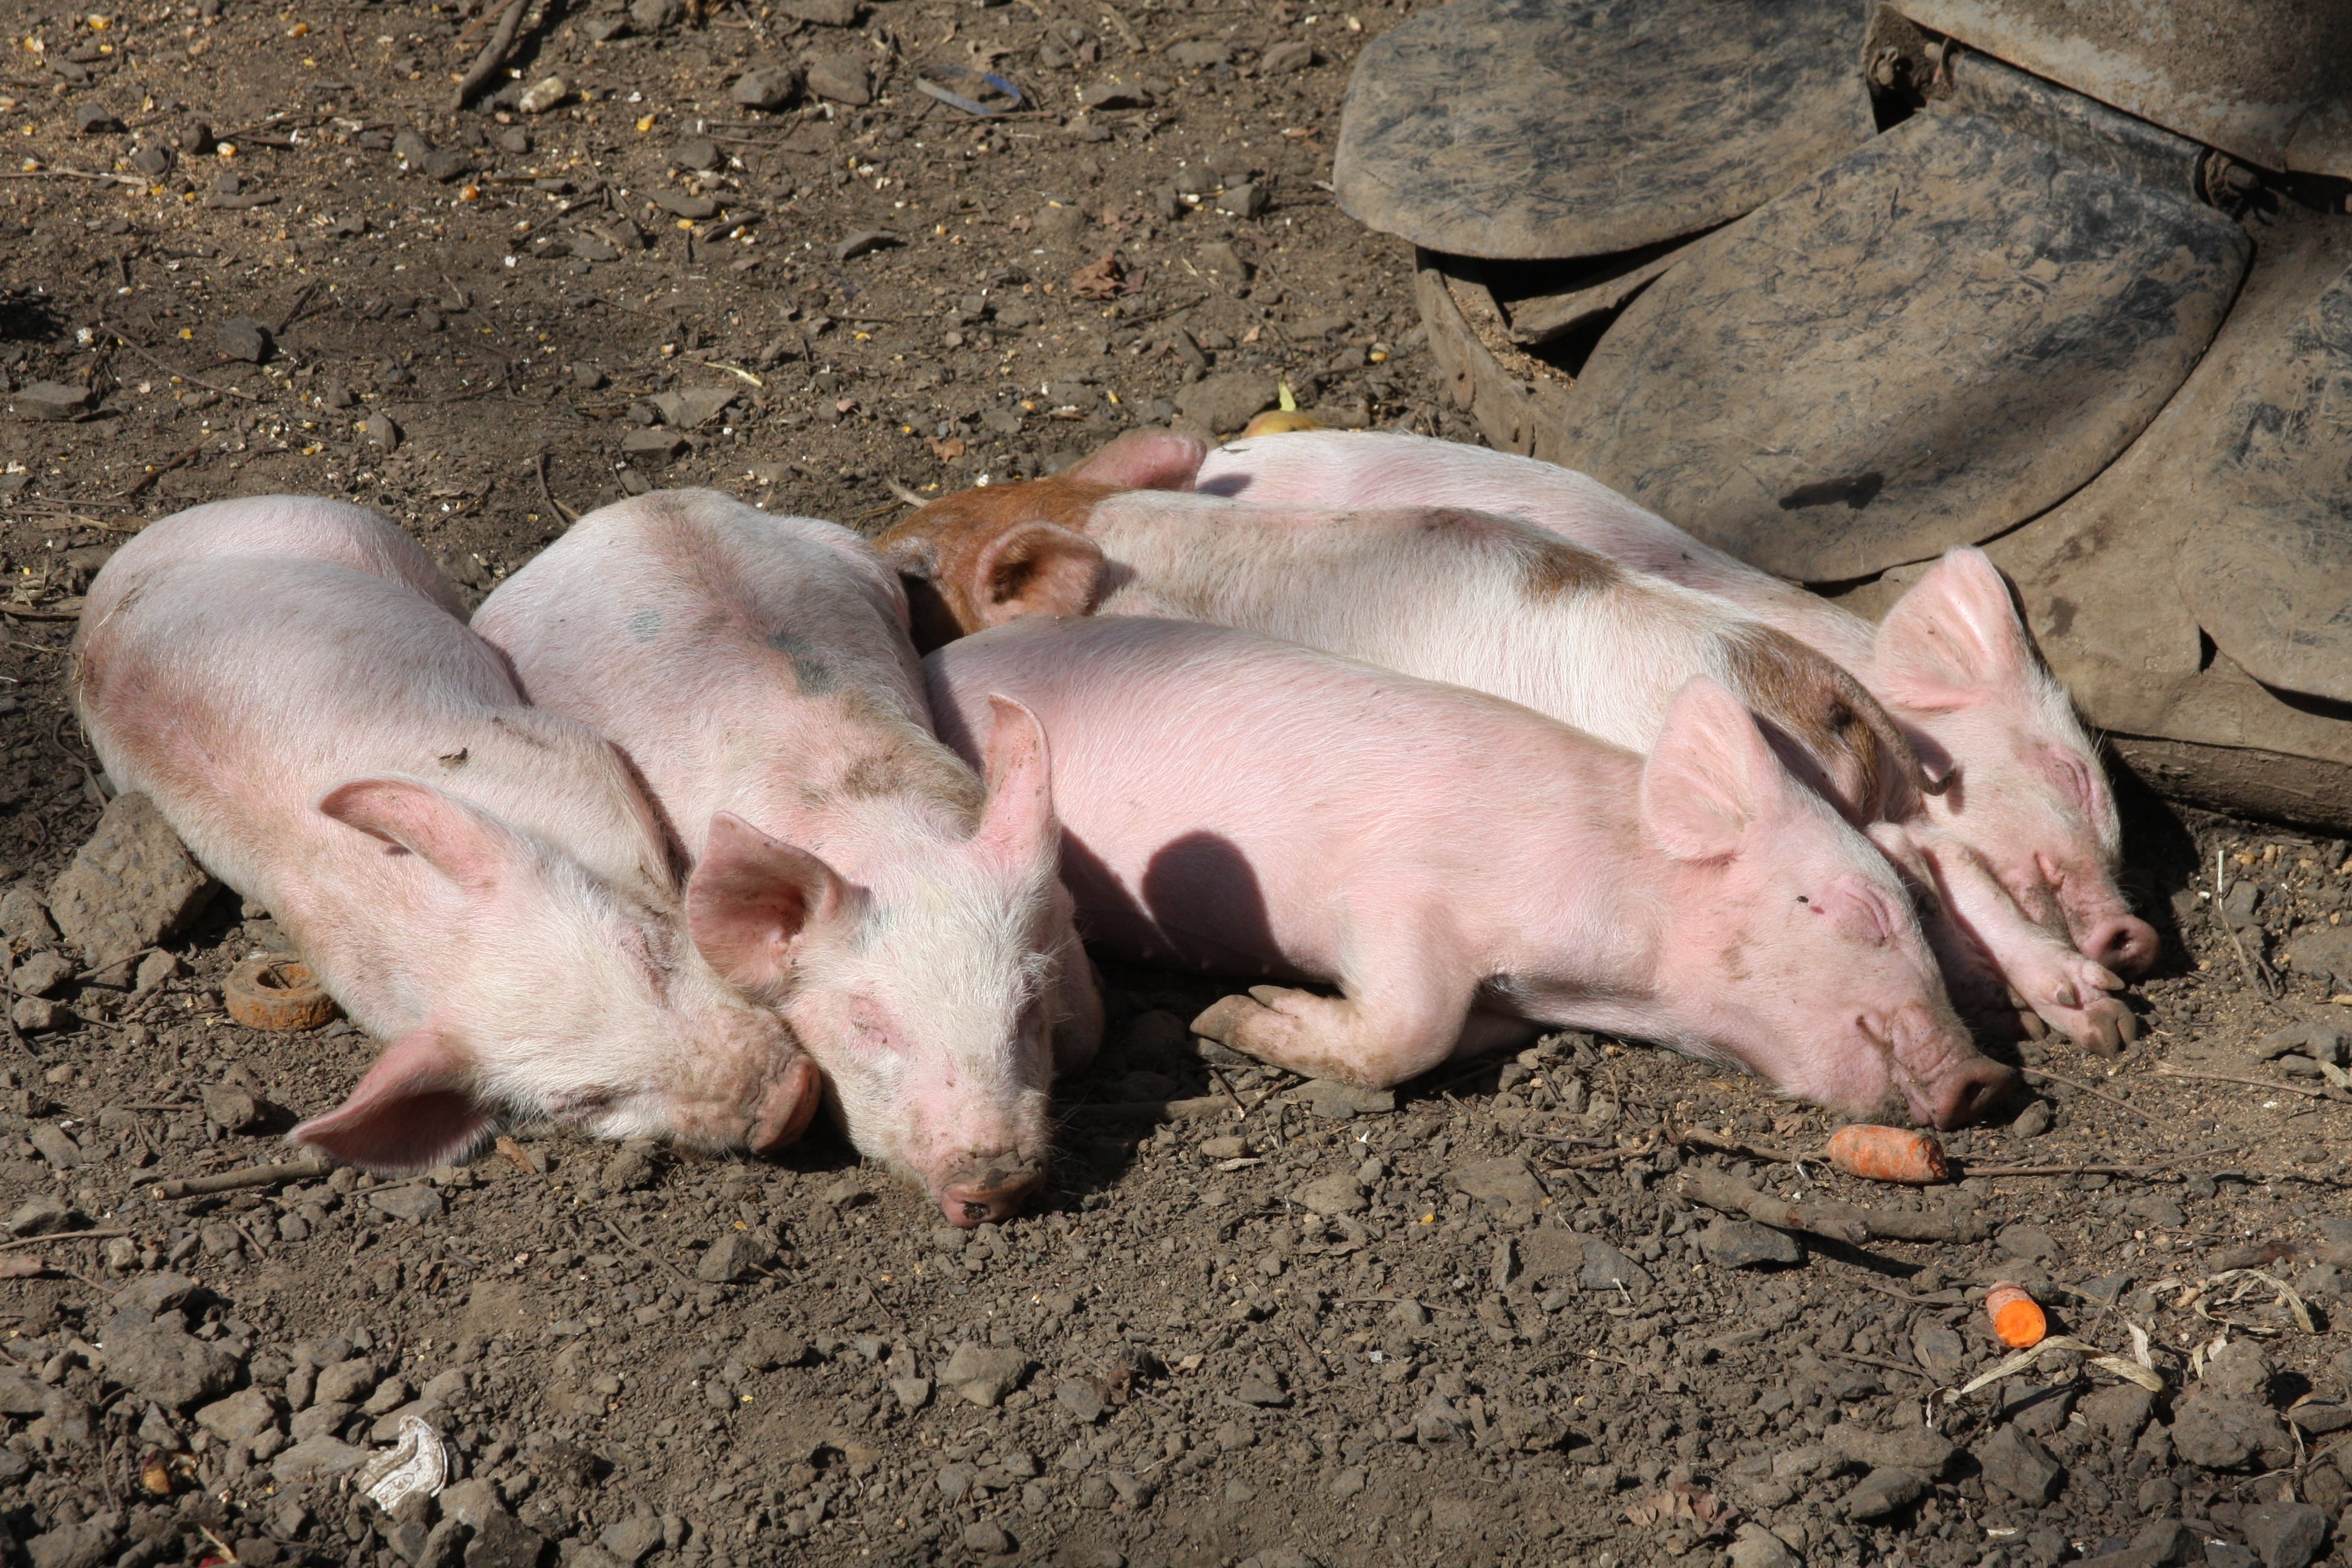
wildlife, sleeping, mammal, fauna, lazy, animals, pigs, vertebrate, pig, resting, farm animals, domestic pig, pig like mammal